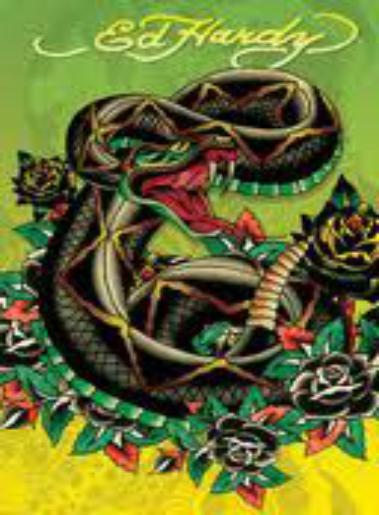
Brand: Ed Hardy
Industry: Clothes